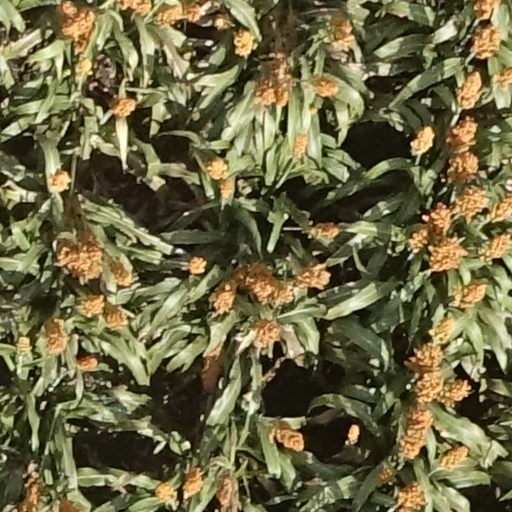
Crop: sorghum